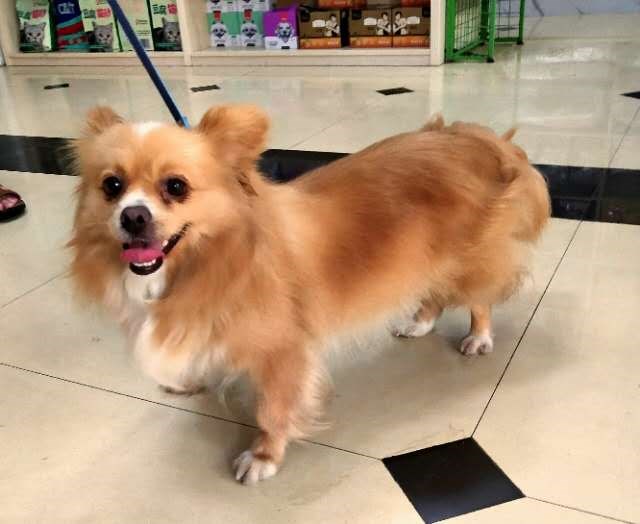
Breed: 1936-n000005-Pomeranian